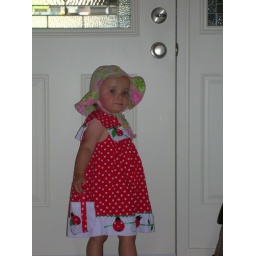
Maddie in cute dress and Bob and Donnas